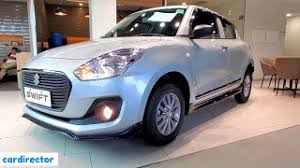
Label: noambulance